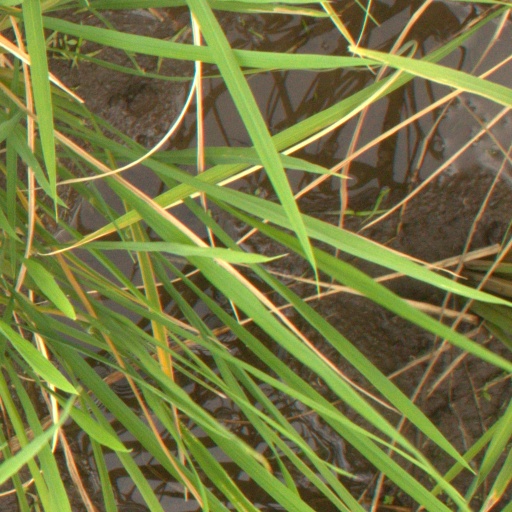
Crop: rice